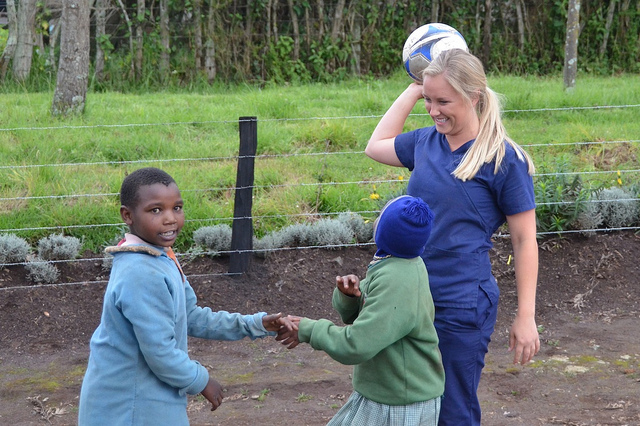
người phụ nữ áo tím đang cầm bóng trên tay cùng hai đứa trẻ